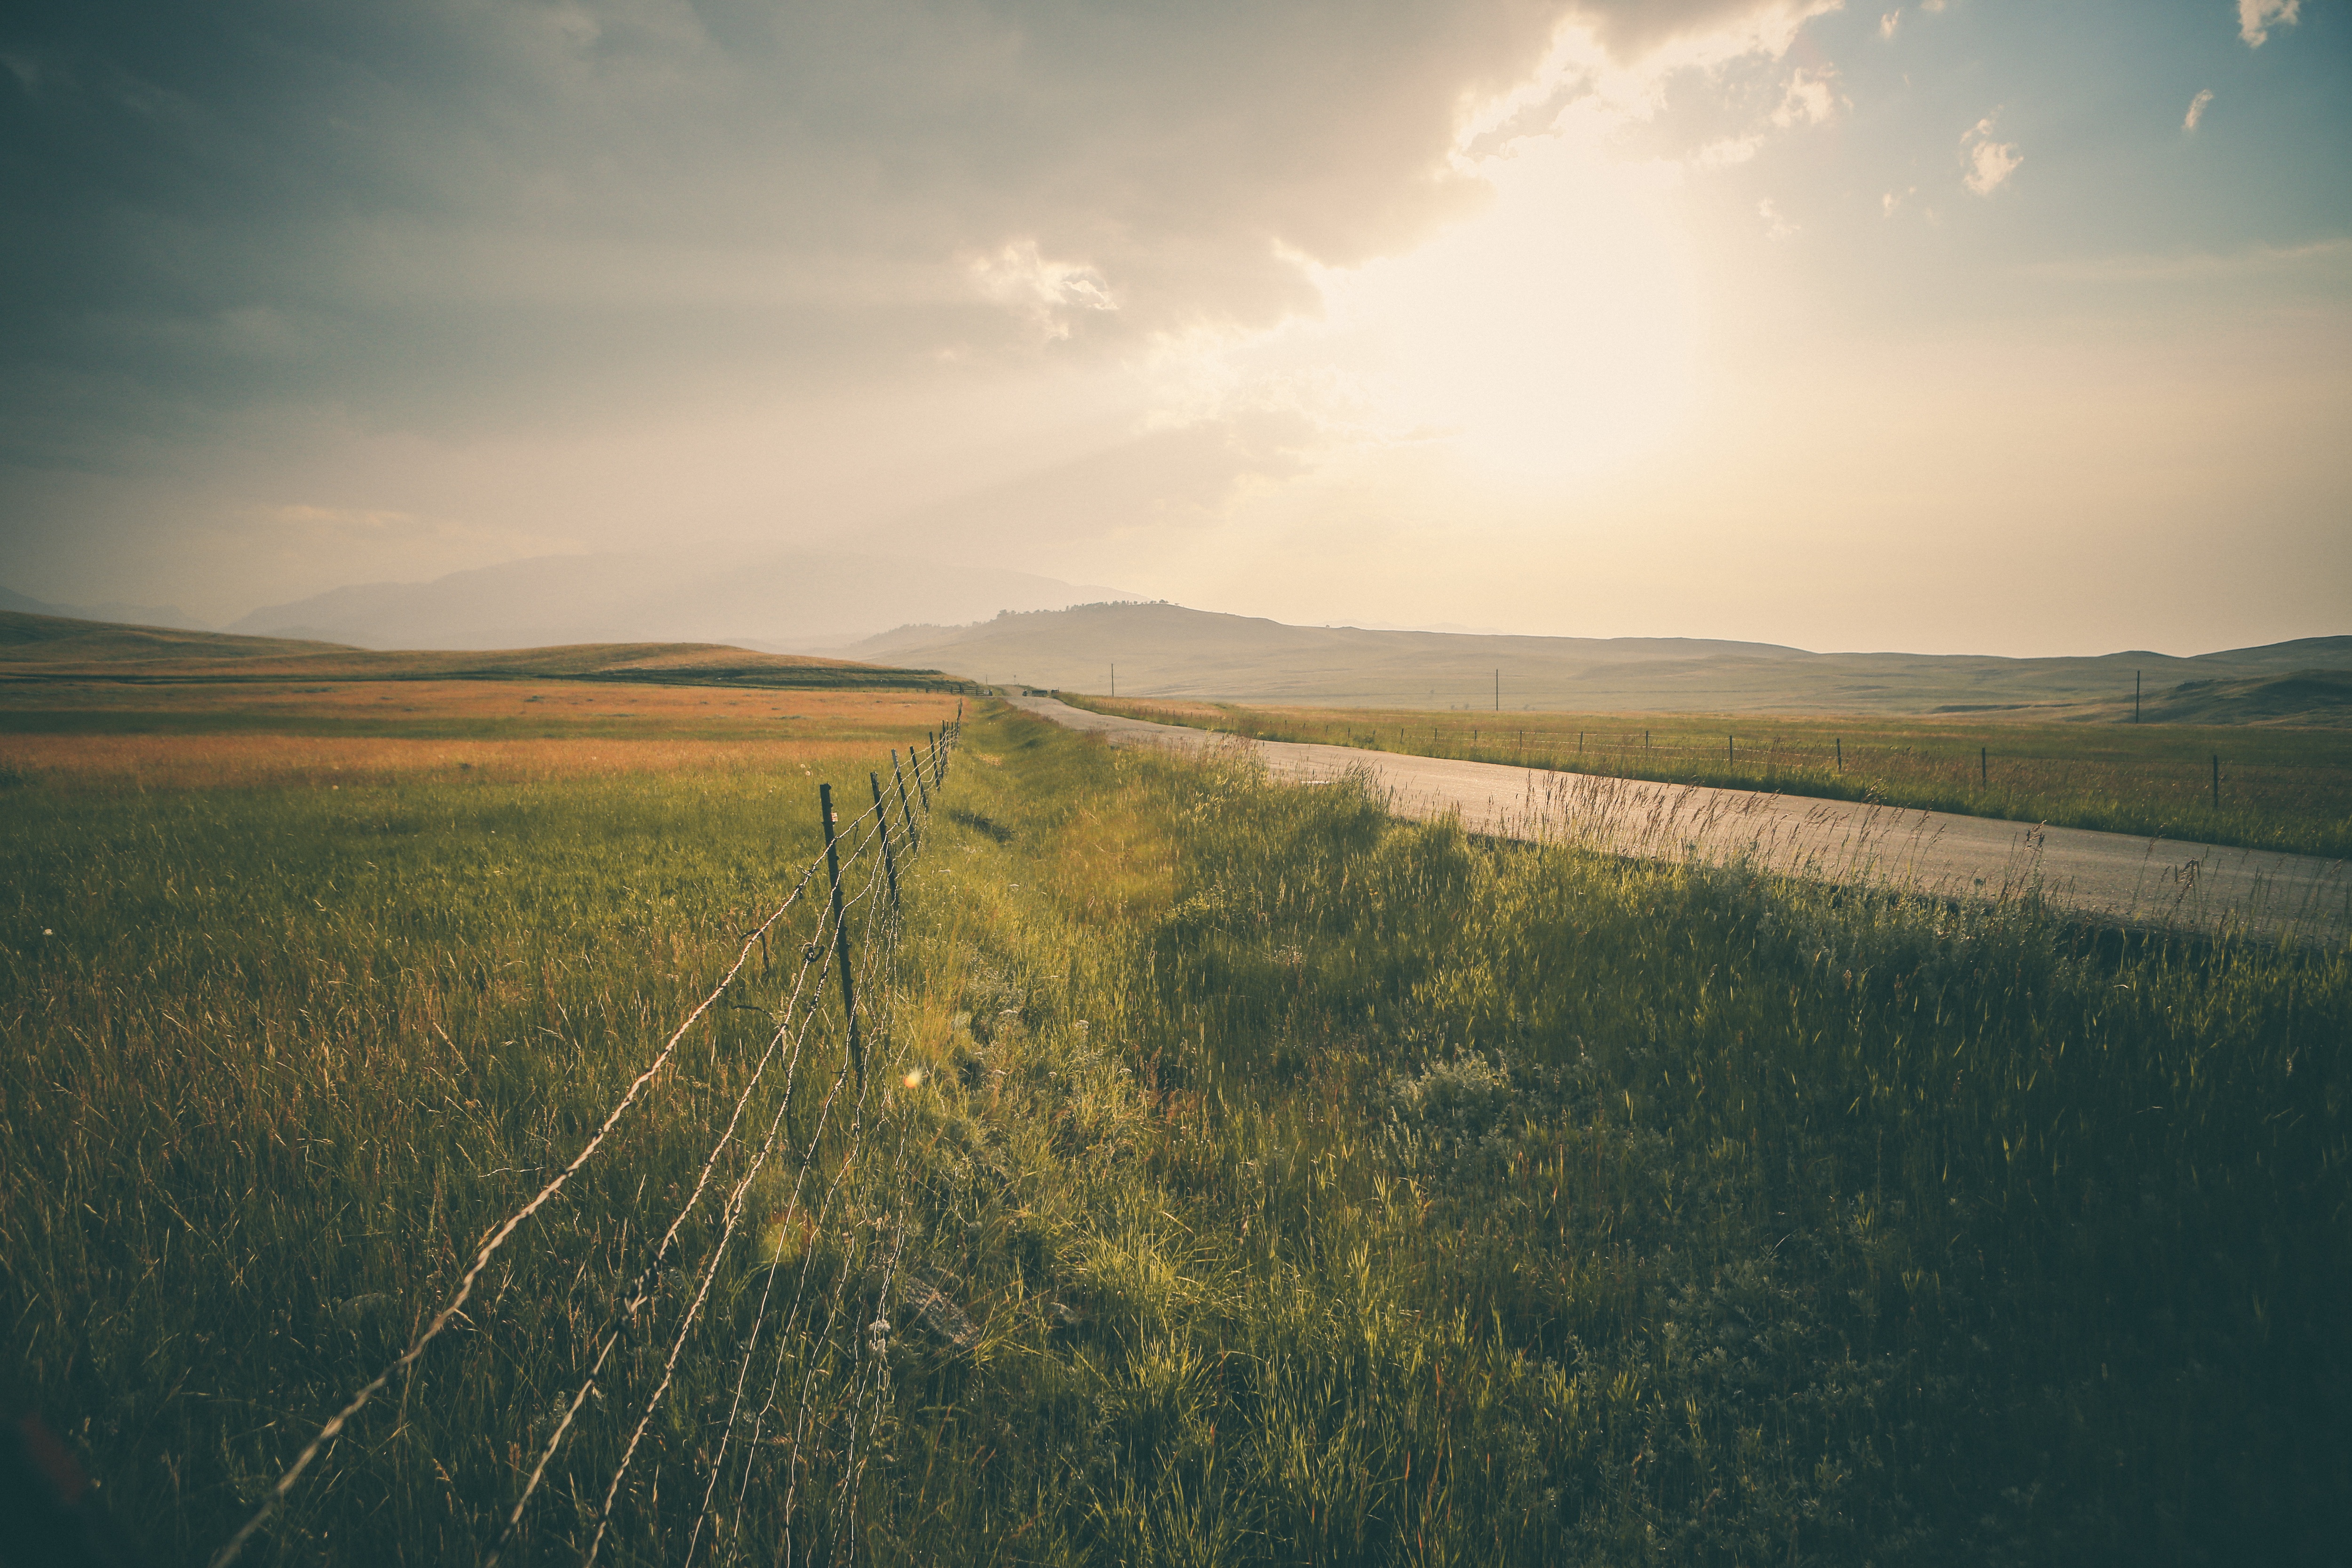
landscape, sea, tree, nature, grass, horizon, marsh, mountain, cloud, sky, sun, sunrise, sunset, road, mist, field, meadow, prairie, sunlight, morning, hill, lake, wind, dawn, travel, dusk, evening, reflection, plain, grassland, wetland, fences, habitat, rural area, natural environment, atmospheric phenomenon, grass family